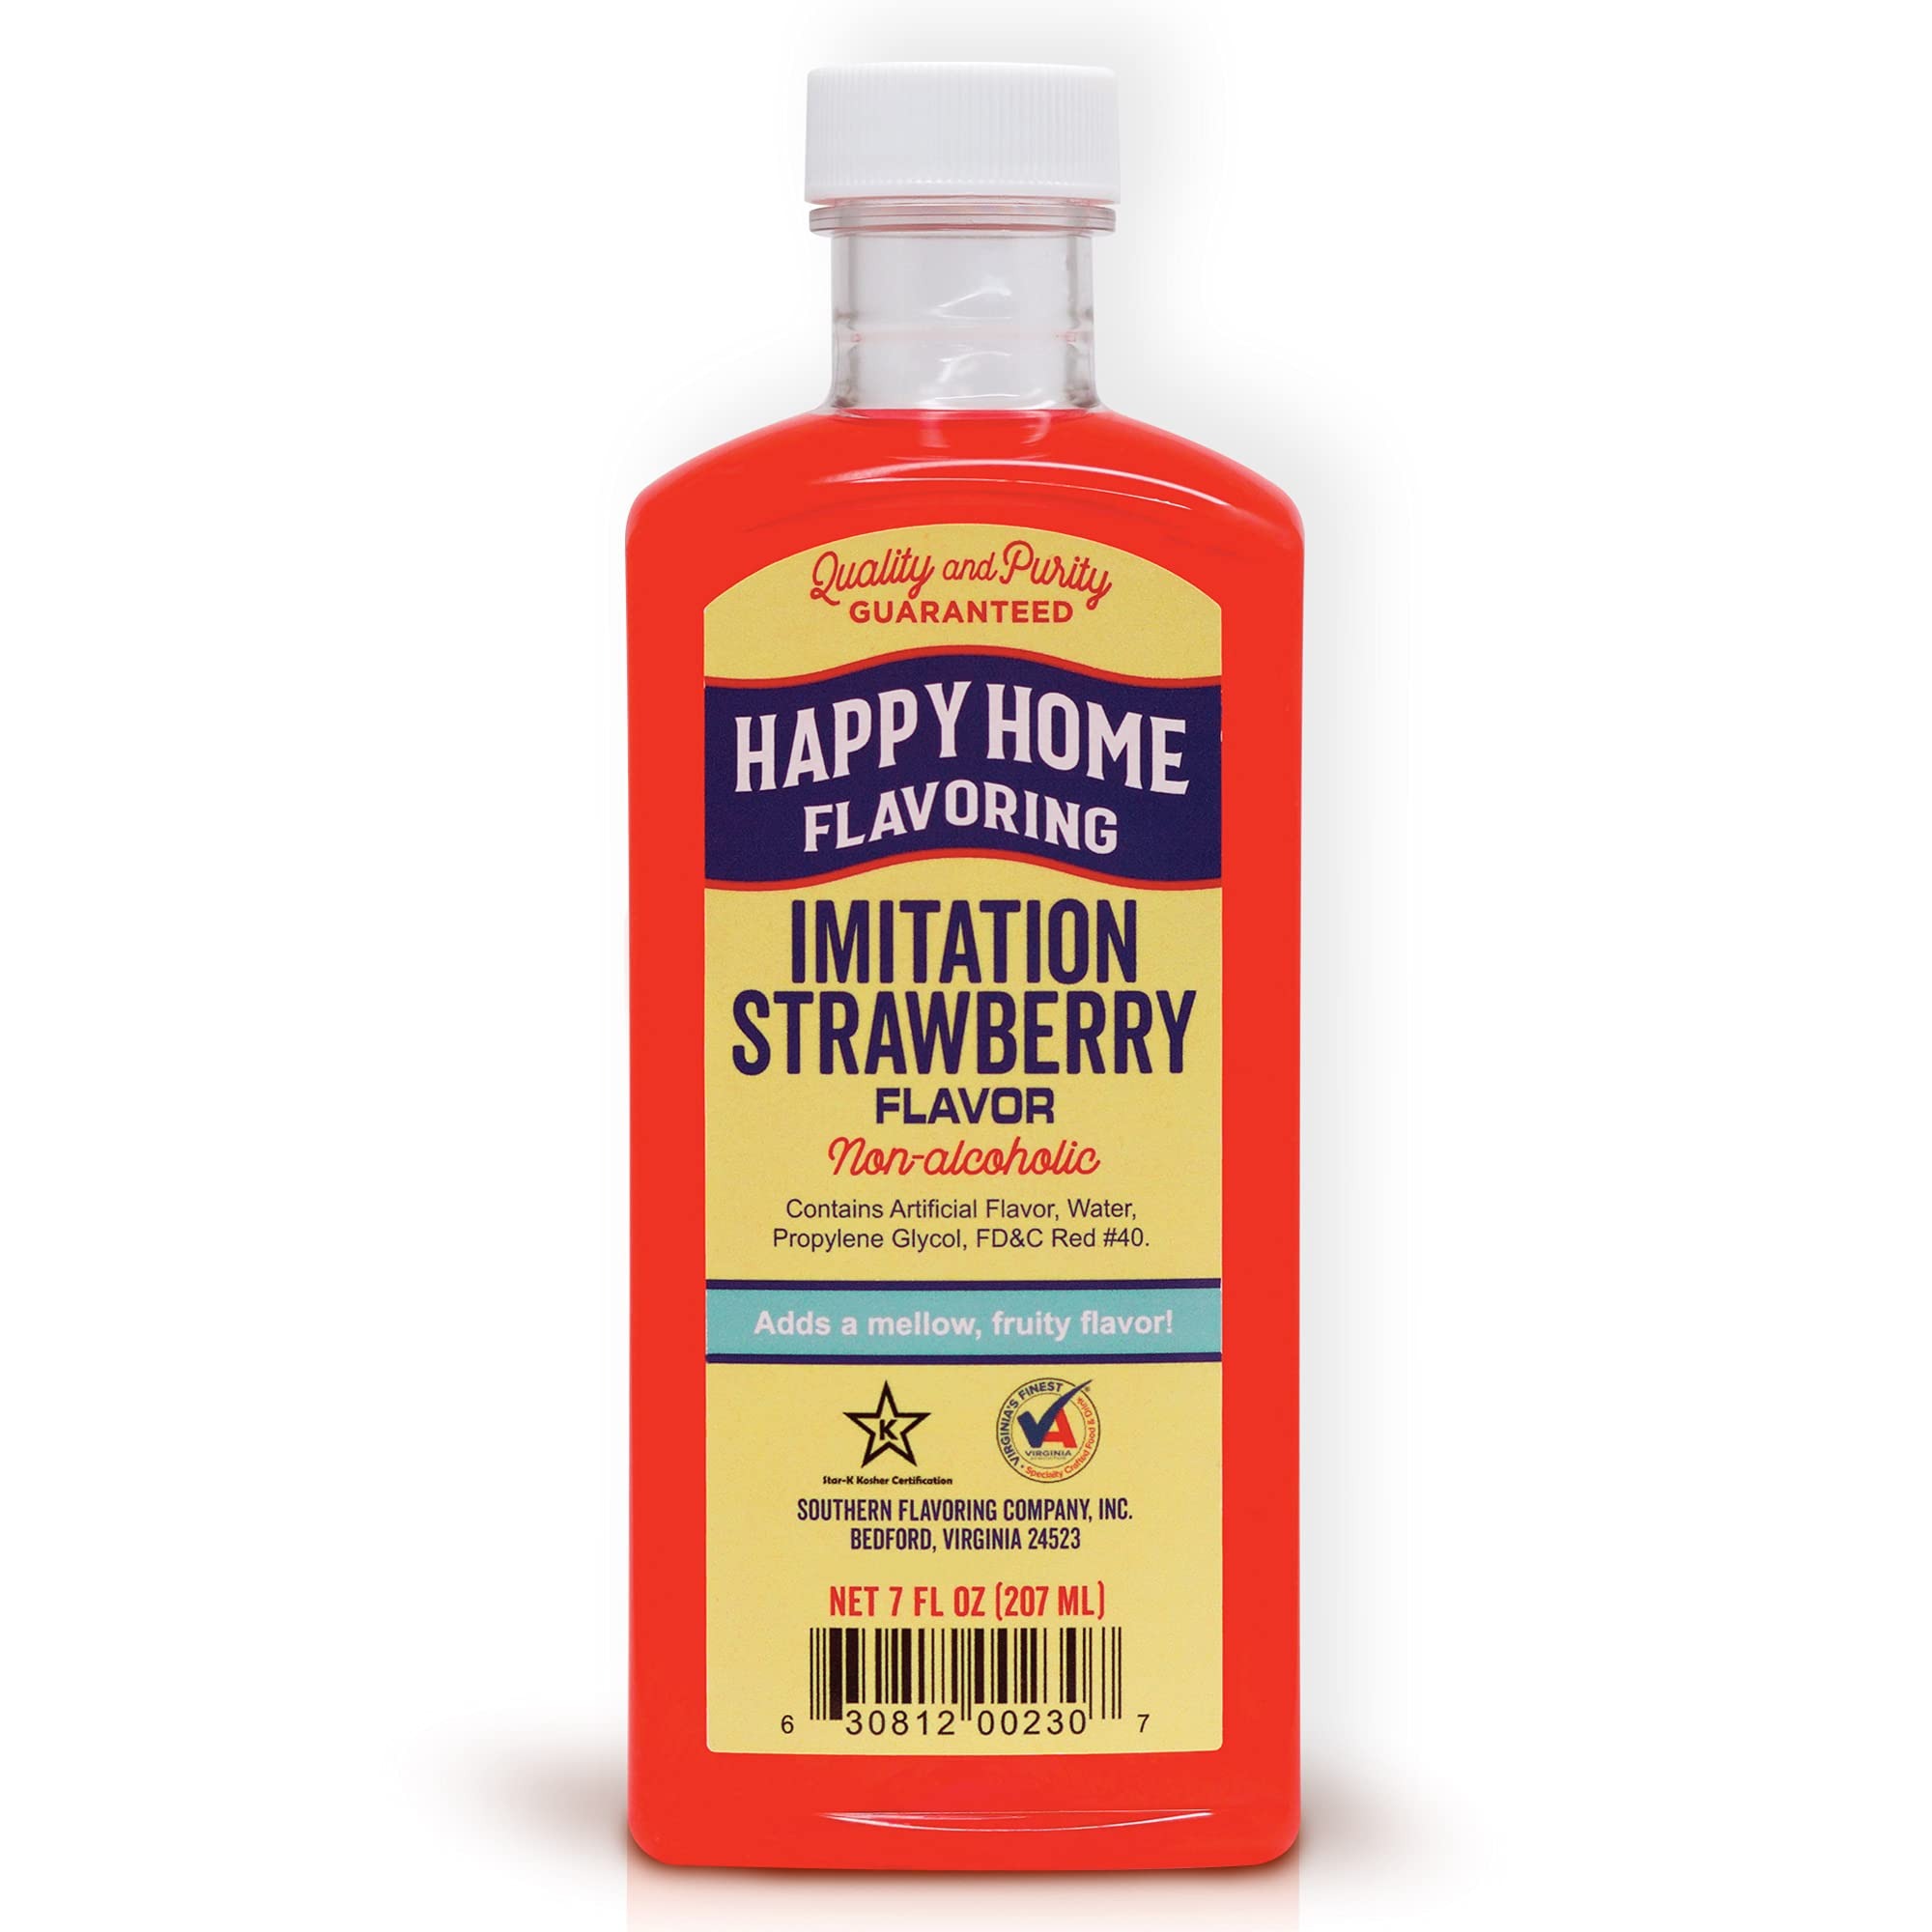
Item Name: Happy Home Imitation Strawberry Flavoring, Non-Alcoholic, Certified Kosher, 7 oz.
Bullet Point 1: Happy Home Imitation Strawberry Flavoring: Non-alcoholic imitation strawberry flavoring in 7 oz bottle
Bullet Point 2: Features & Benefits: Happy Home imitation strawberry flavoring is made with high-quality ingredients and is alcohol-free; Certified Kosher
Bullet Point 3: Staple Ingredient For Cooking and Baking: Enhance the taste of your food and baked goods with this imitation strawberry flavoring; Commonly used as an affordable ingredient in cooking and desserts such as pies, pastries, cakes, cupcakes, cookies, frosting, custards, puddings and sauces
Bullet Point 4: High-Quality Ingredients: We still use our original 1929 recipe for our imitation strawberry flavoring; Contains water, propylene glycol, artificial flavors, FD&C Red #40; Guaranteed to not bake-out, freeze-out, or cook-out of your recipes
Bullet Point 5: Made in the USA: Enjoy the rich, flavorful spices, flavors, and extracts crafted with care to bring the best taste to your kitchen
Product Description: Our Happy Home Strawberry Flavor is practically begging to be whisked into a tart, cobbler or pie. It's perfectly sweet with a subtle tartness to keep things balanced. Comes in a 7 ounce plastic bottle.<br><br> Happy Home Flavoring is manufactured by Southern Flavoring Company which has been creating fresh, flavorful and affordable ingredients for nearly 90 years.
Value: 7.0
Unit: Fl Oz

Price: 8.99